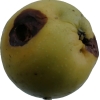
Label: Apple 13